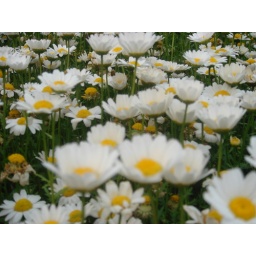
Flowers just below the TV tower